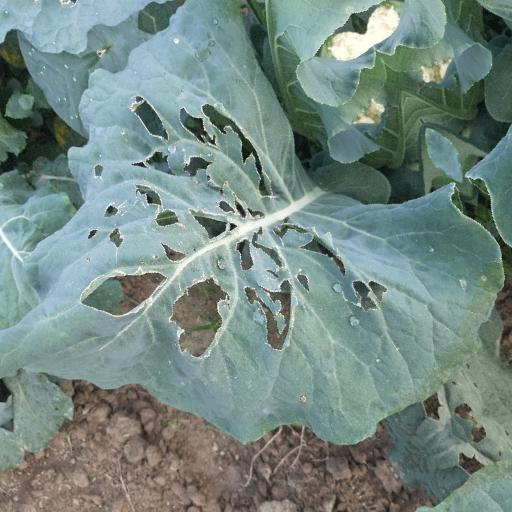
Label: Black Rot